Bustle rack

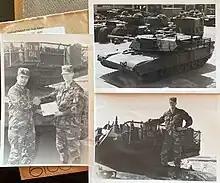
1LT Baker Receives Award from Brigade Cdr and images of 1st prototype version mounted on LREP Tank

Following his stint as platoon leader and the subsequent XO for H Co, Baker began working with the Armor and Engineering Board to draft blueprints of a prototype rack. The advantages of the rack's unique "quick disconnect" design featured the use of standard quick disconnect pins already in use as fasteners on the tank's armored skirts. These pins enabled the easy removal of the bustle rack should it become damaged during combat or training operations.